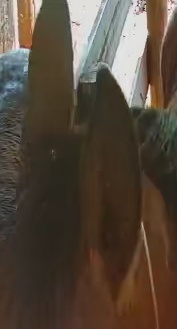
Face region: ears (position_of_ears)
Pain indicator: not_present